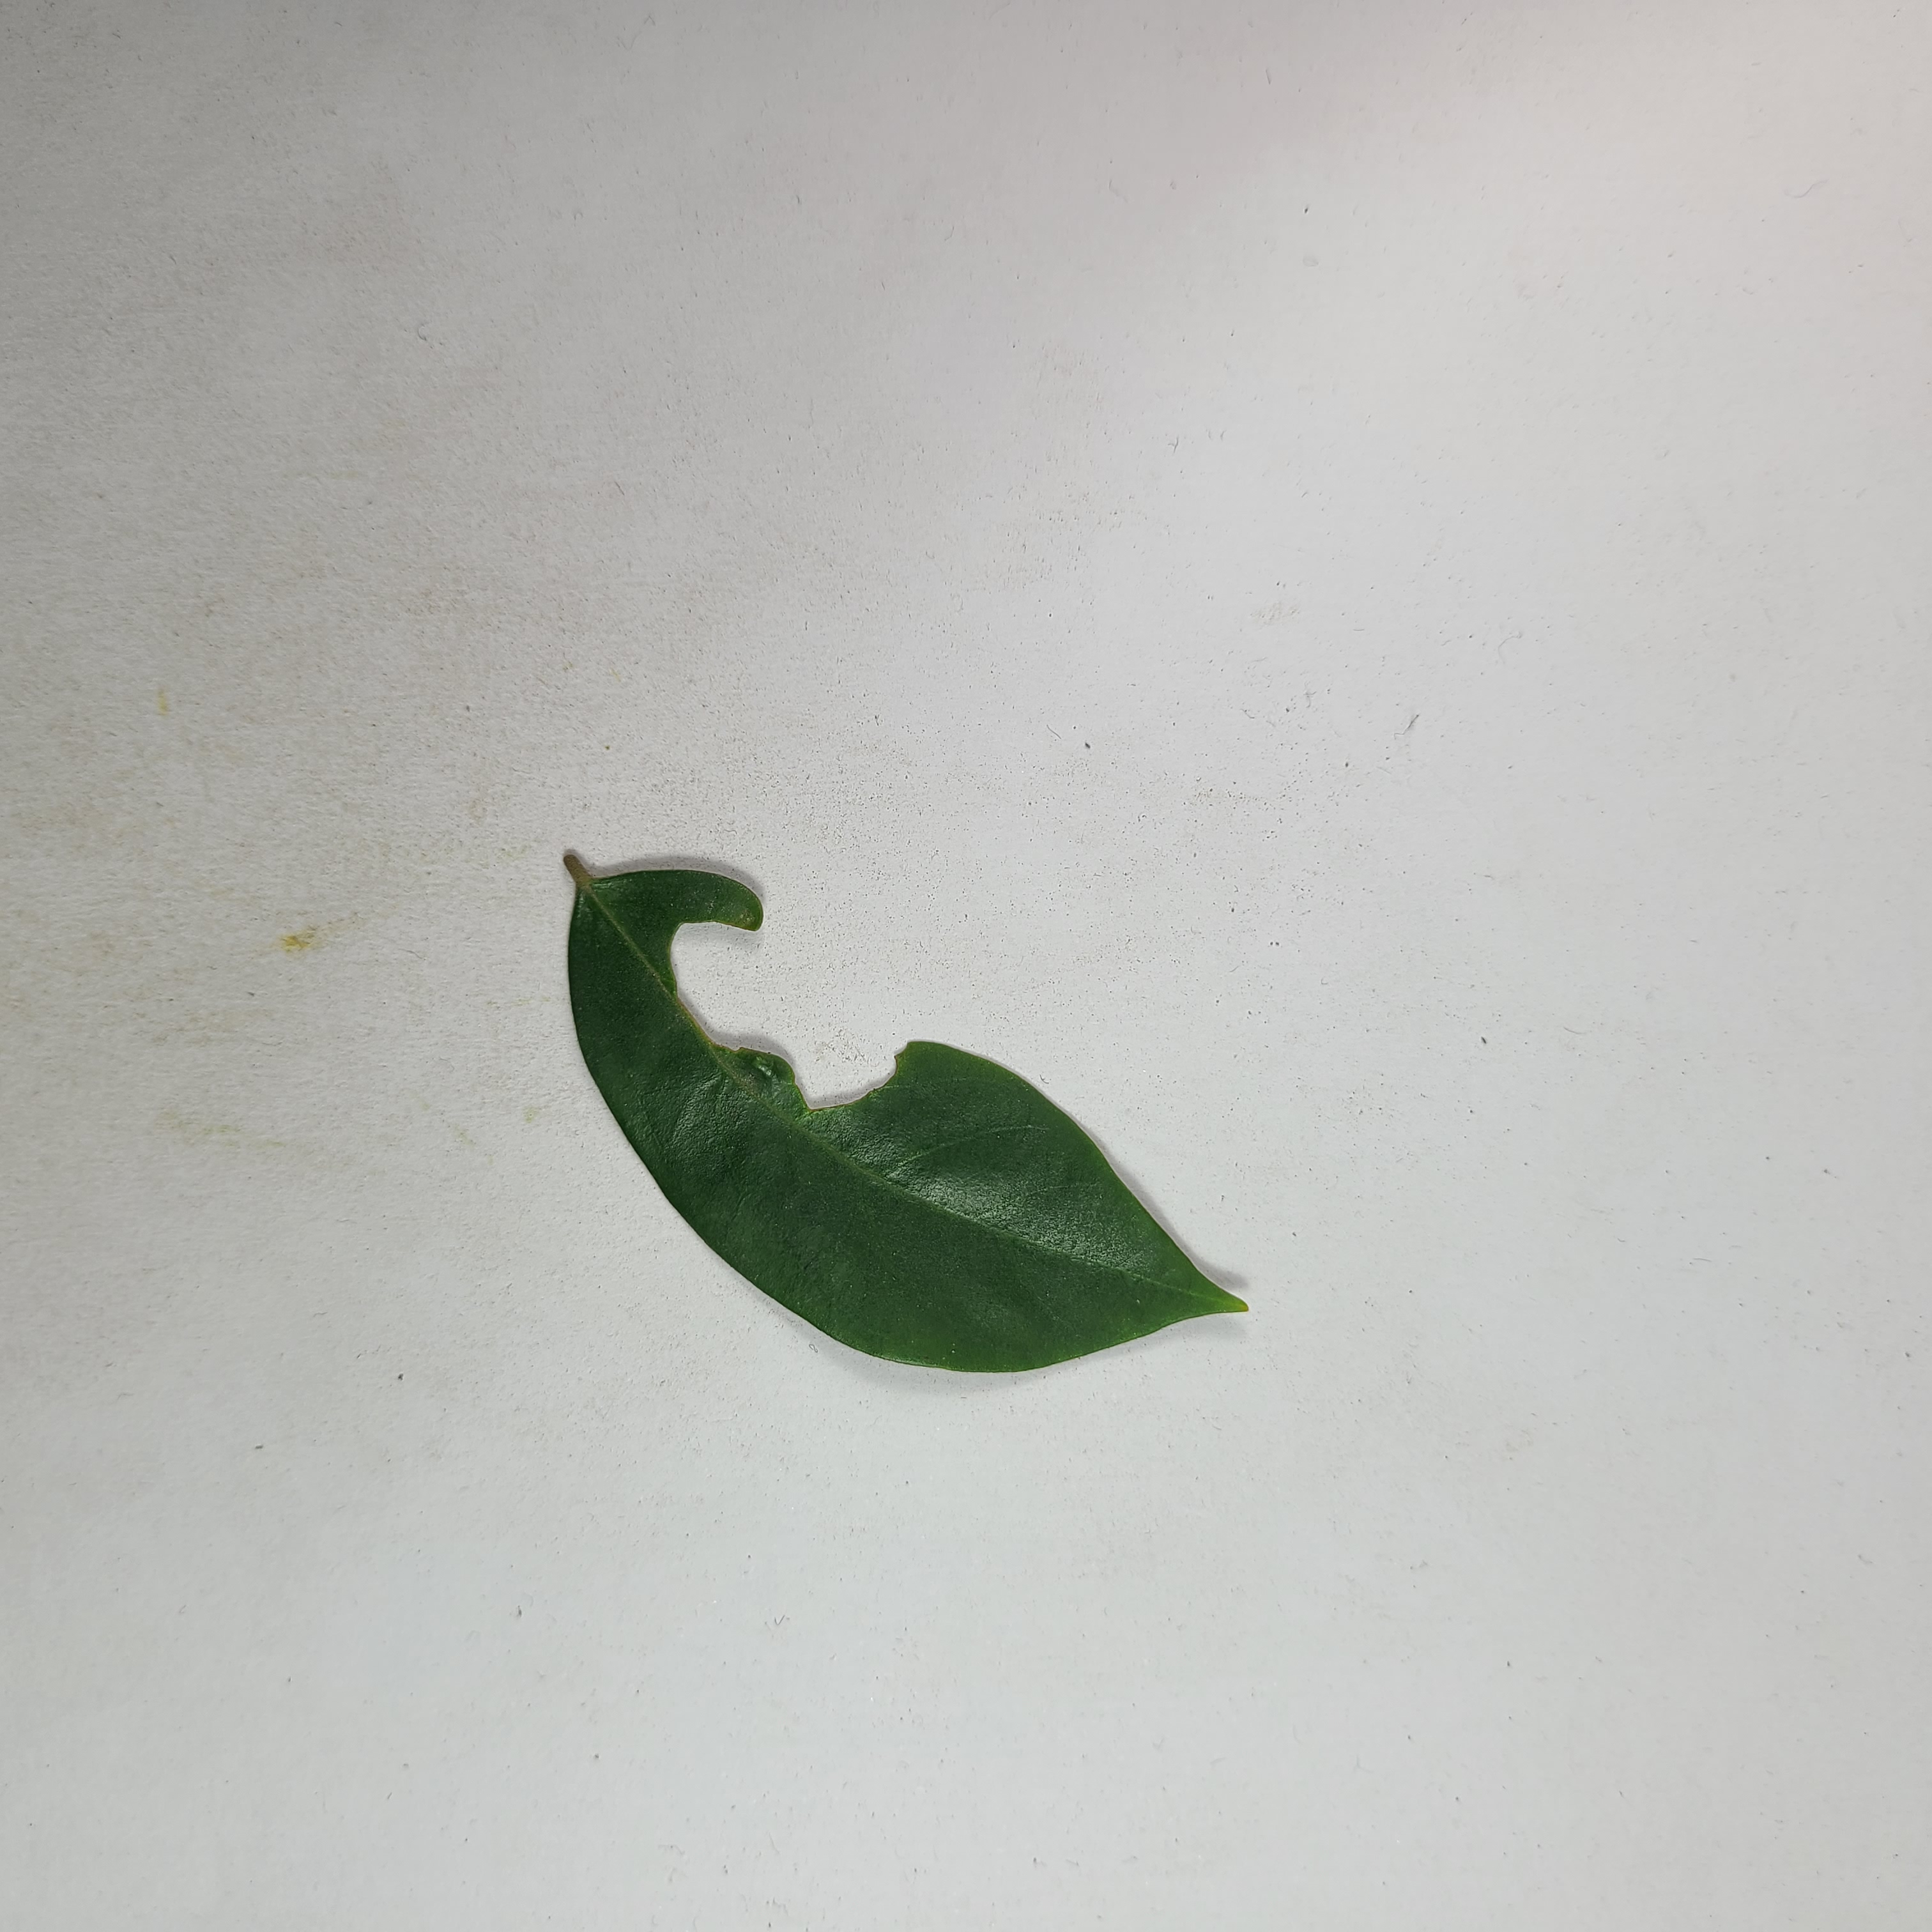
Label: Insect Hole leaves